Evans repeating rifle

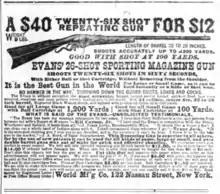
An advertisement for the Evans repeating rifle featured in the "Spirit of the Times" magazine, 1876

The first model of the rifle, commonly called the old model, was in production from 1873 to 1876. This model differs from later models mainly in that it has no lower buttstock, only an upper one. This means that the magazine tube is exposed along the bottom of the stock. In addition, the ejection port has no dust cover. Approximately 500 old models were produced. The first 200 of these have no cocking lever retaining stud on the underside of the magazine tube. Old models made after the first 200 have a stud or locking nut to hold the cocking lever in place. The barrels of the old models are marked "Evans Repeating Rifle/Pat. Dec 8, 1868 & Sept. 16, 1871".